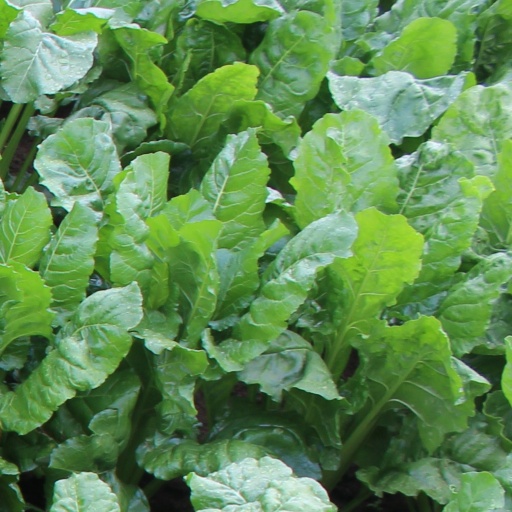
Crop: sugar beet